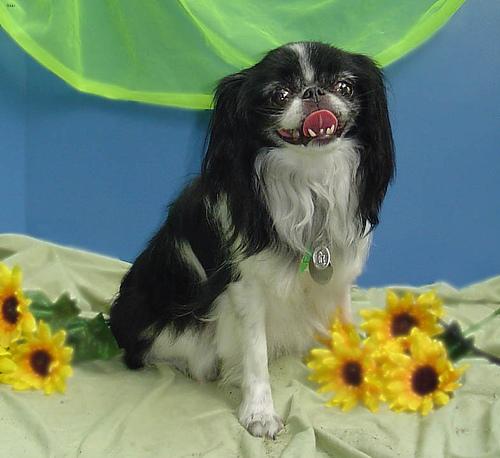
Breed: japanese chin